Sheila McGibbon

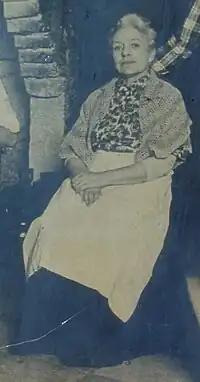
"Sheila McGibbon" Cast photo of All Souls Night by Ulster Actors Company at Arts Theatre Belfast

Sheila R. McGibbon (16 June 1921, in Belfast, Northern Ireland – 4 October 1997) was an Irish stage, radio and television actress. She was born to a modest Catholic family in 1921, and died in 1997, the same year as her husband, John Graham, a Protestant IRA volunteer and later pro-golfer. They had seven children whom they raised in the Belfast area.